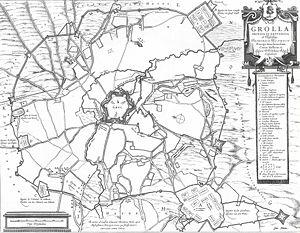
Groenlo ou Grolle est une ville d'environ 10 000 habitants dans la commune de Oost Gelre dans la région de l'Achterhoek, située dans la province de Gueldre à l'est des Pays-Bas près de la frontière allemande.